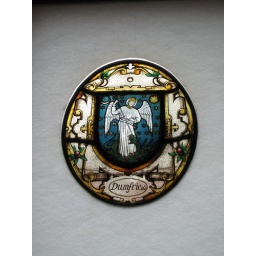
stained glass windows in our hotel